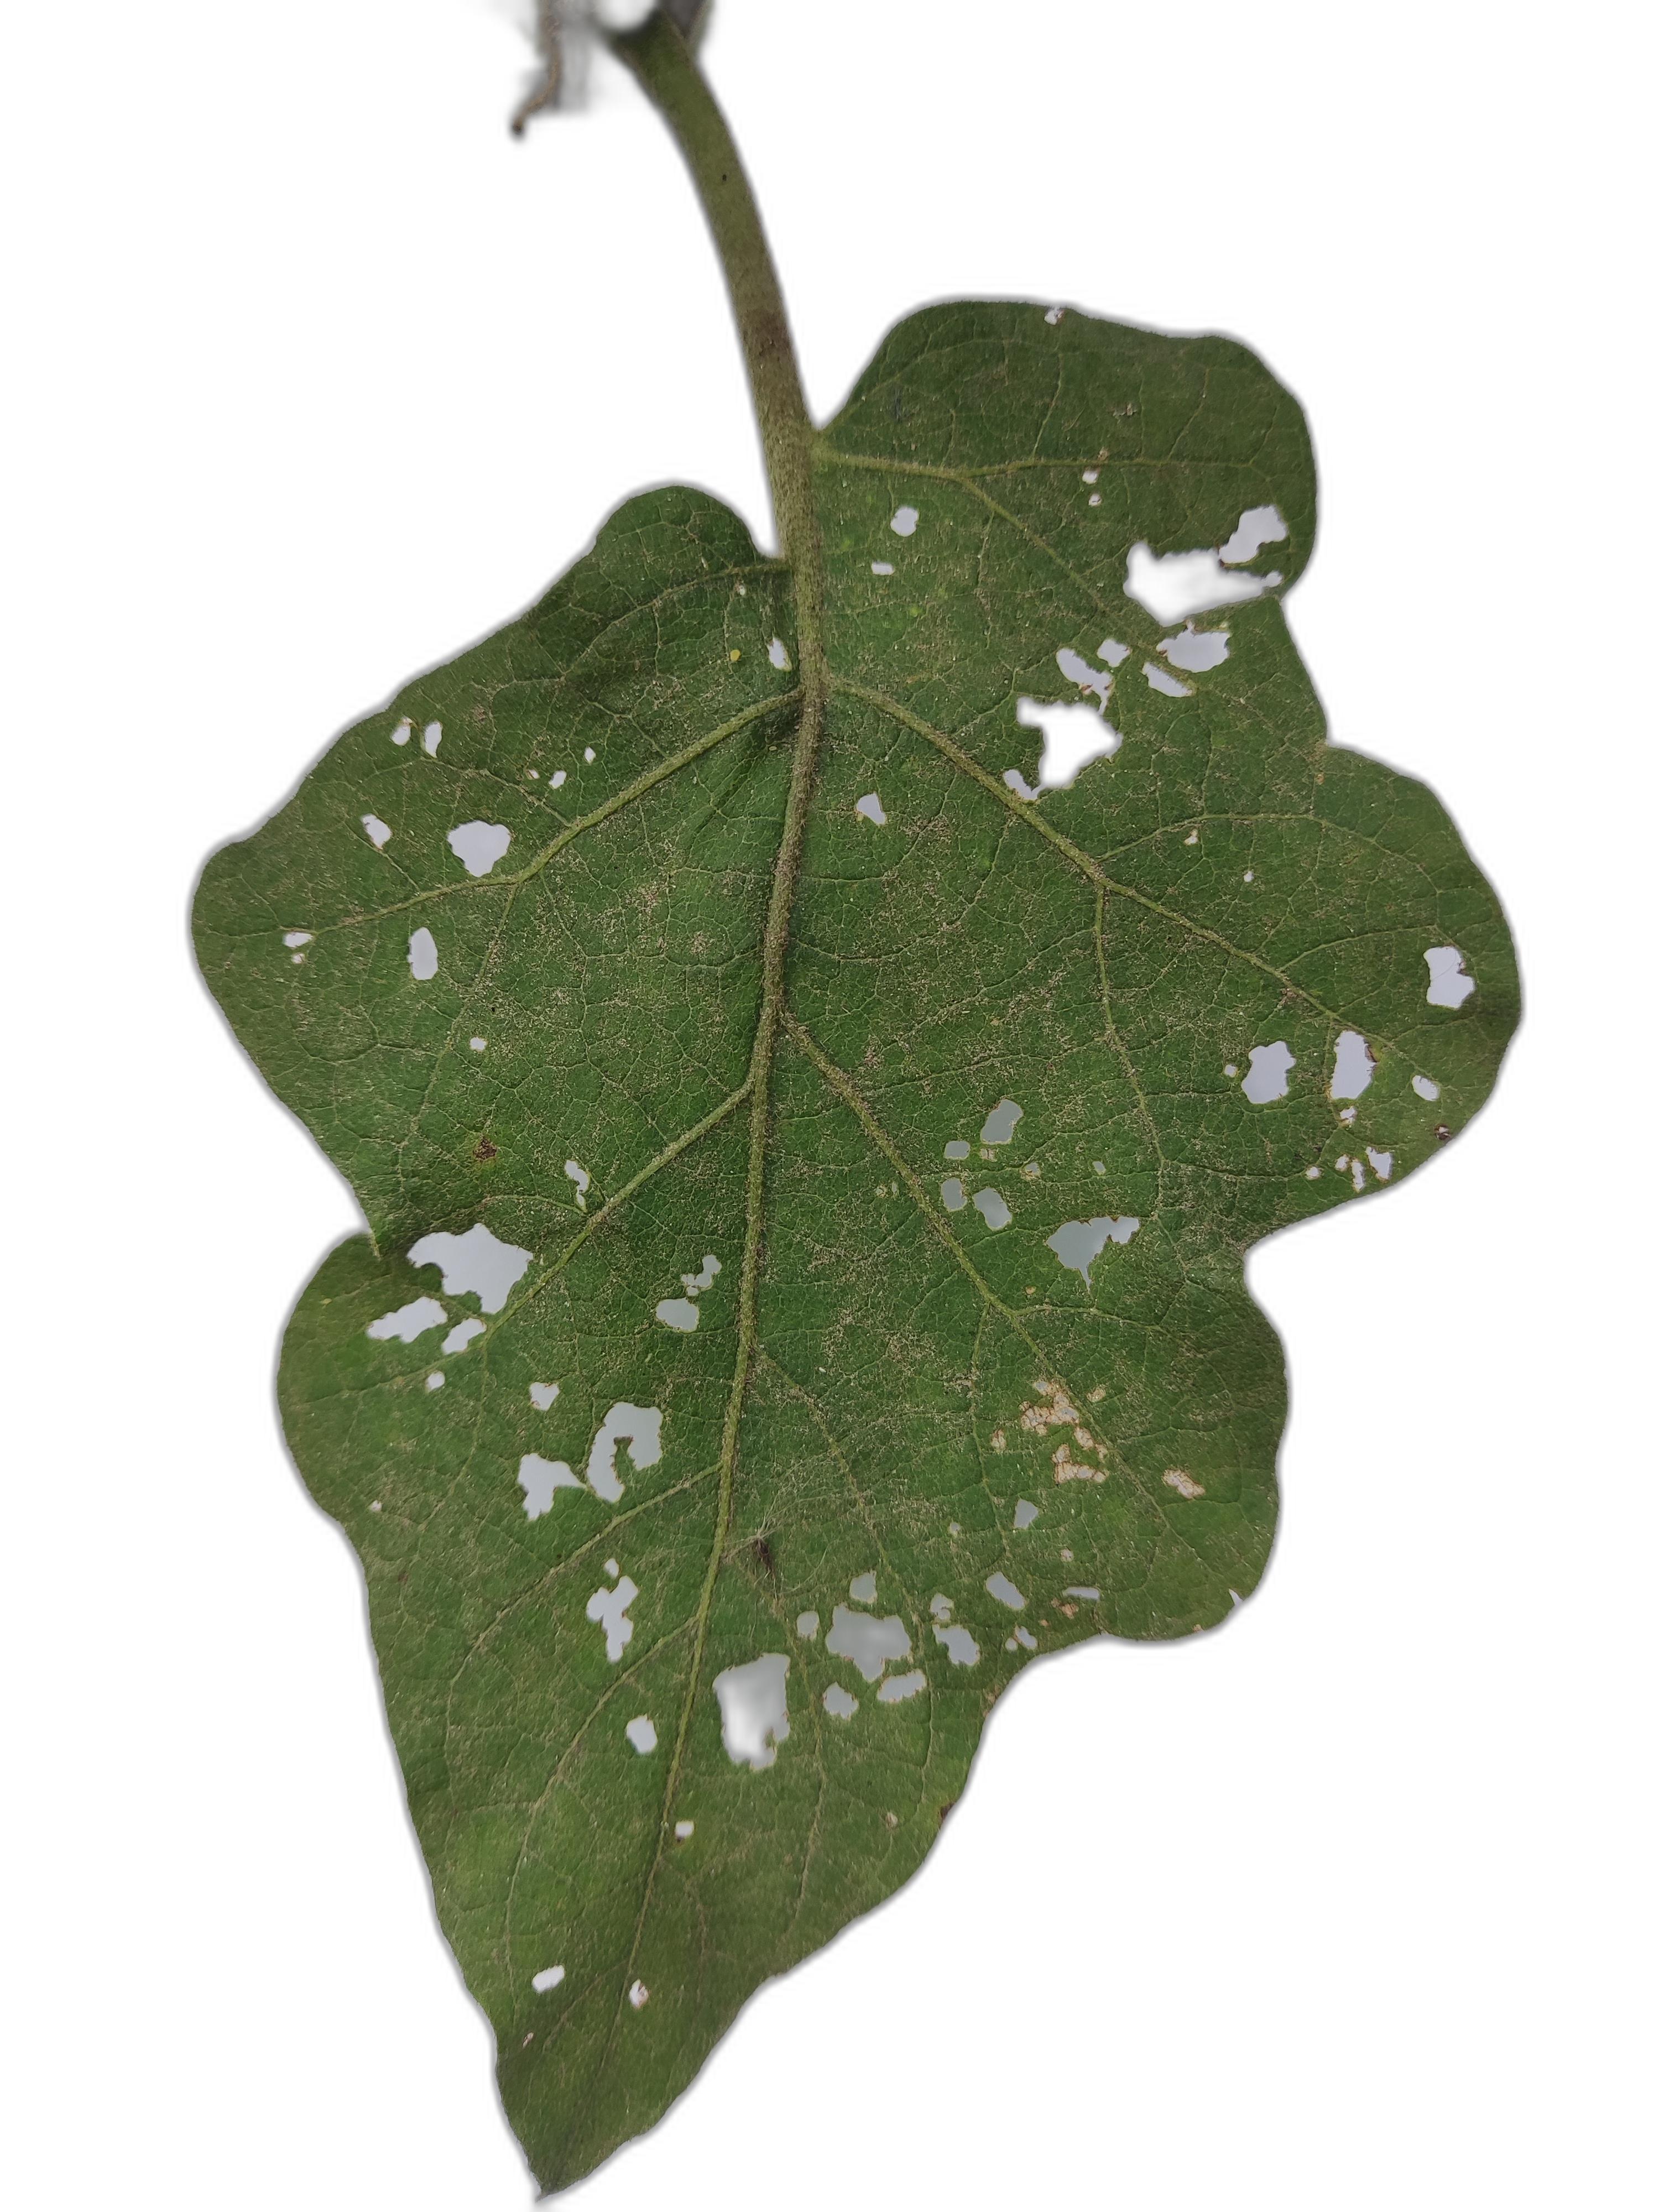
Label: Insect Pest Disease